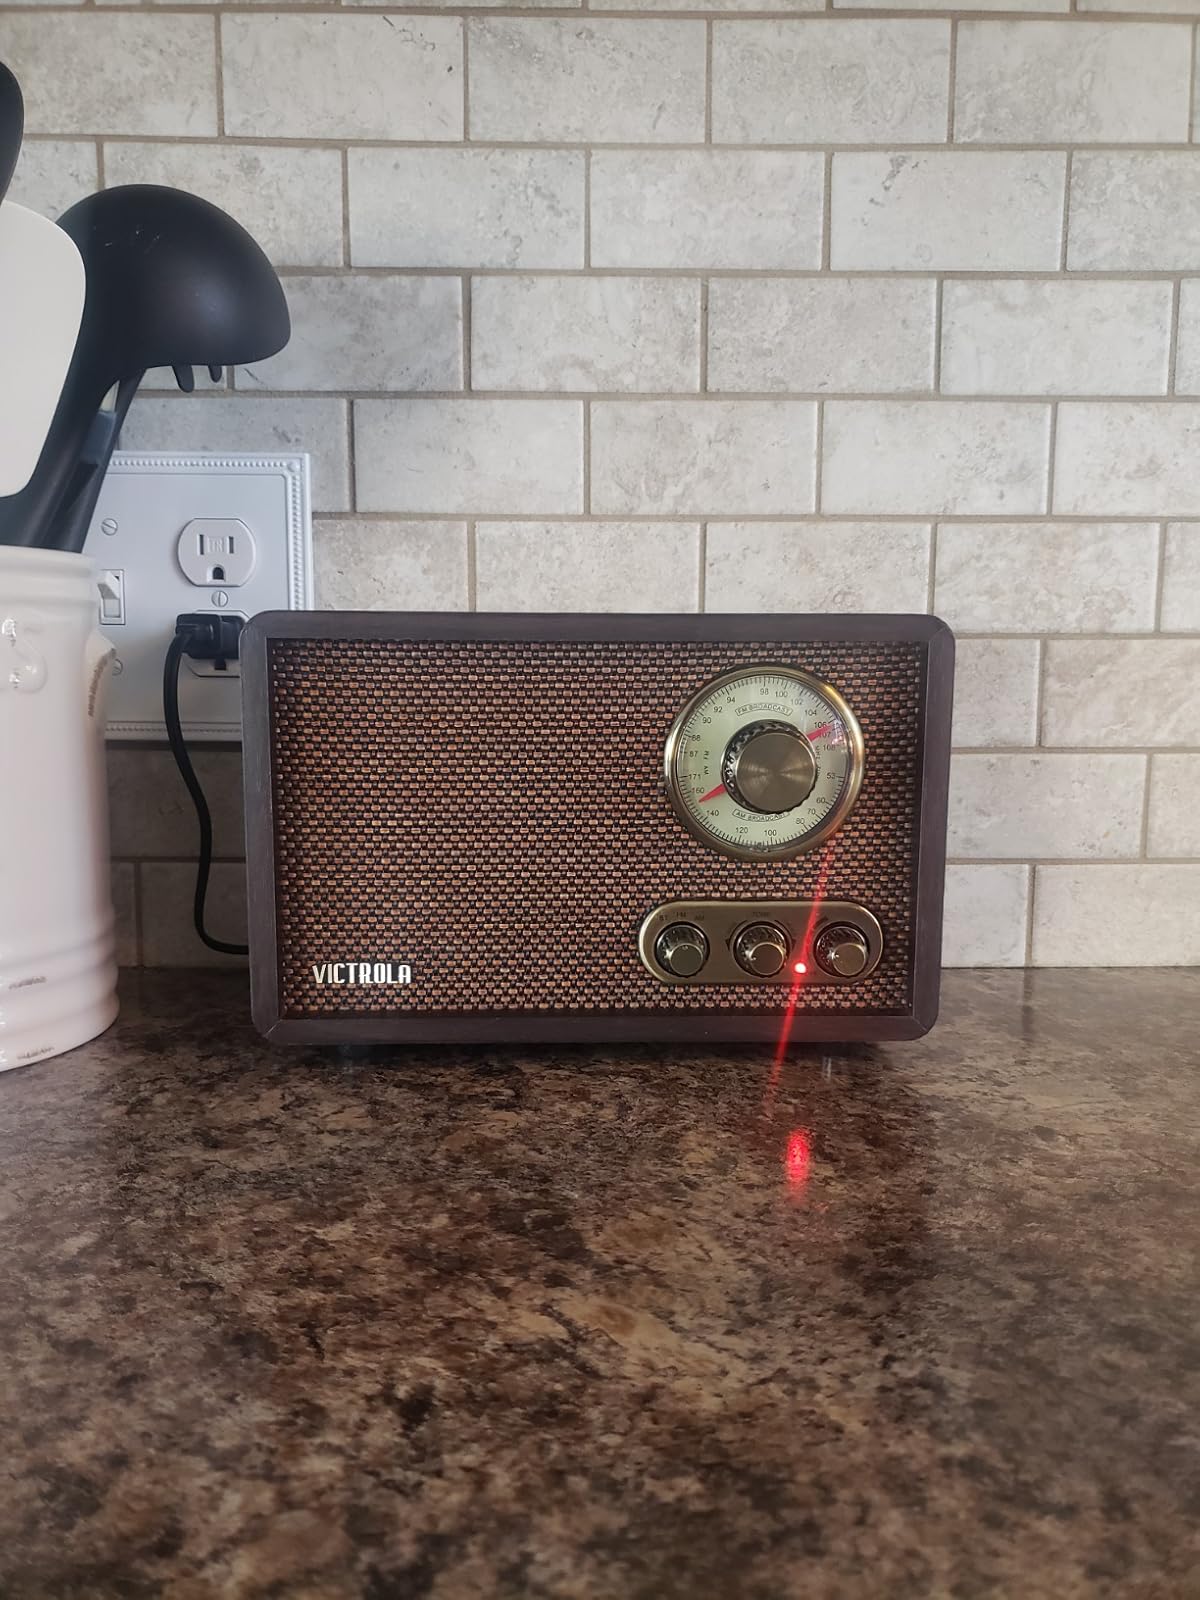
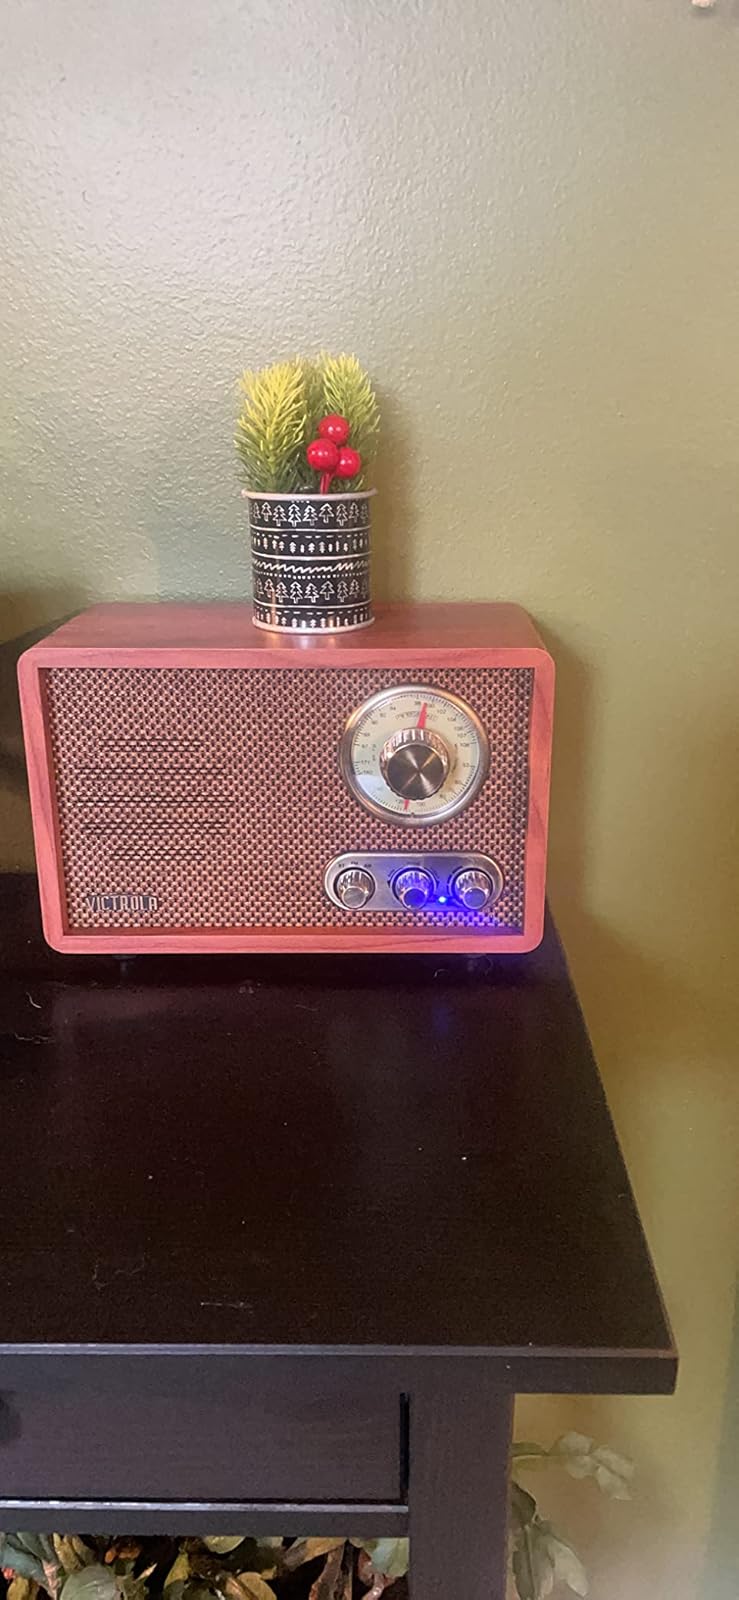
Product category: radio
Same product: no